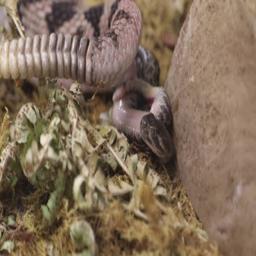
Animal: snakes